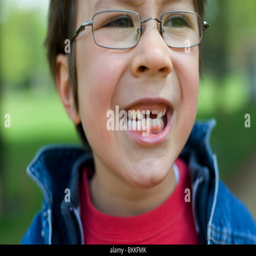
a boy with his front teeth missing , outside